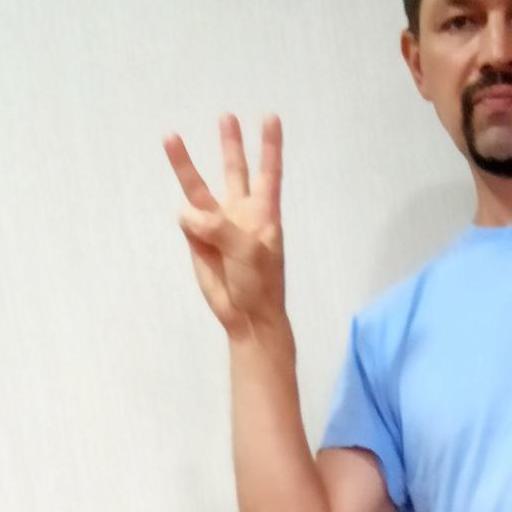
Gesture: three